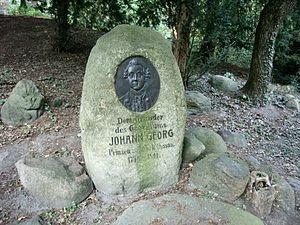
Jean-Georges d'Anhalt-Dessau était un prince d'Anhalt-Dessau, général d'infanterie prussien et fondateur du jardin et du château Georgium à Dessau.